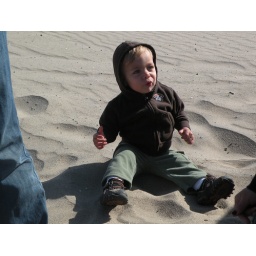
4/25/09 - every time the sand would pelt him in the face (due to the wind), he made this little face....oooooo.